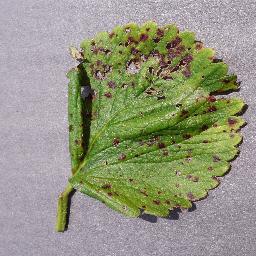
Label: Strawberry___Leaf_scorch